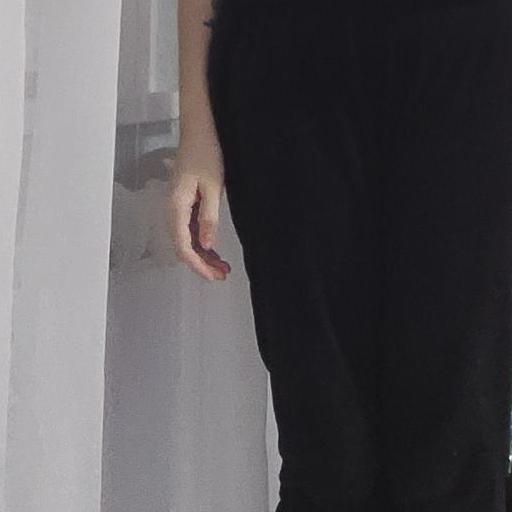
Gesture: no_gesture